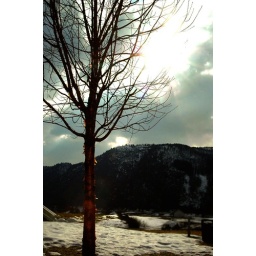
waiting for the bus home from my aunt and uncles cabin. just messing around